Corvallis School District

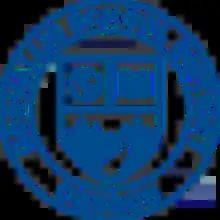
Logo

The Corvallis School District (509J) is a school district serving an area of about 190 square miles including the city of Corvallis, Oregon, and Adair Village along with large portions of unincorporated Benton County. As of 2016, the district had about 6,600 students at two high schools, two middle schools, eight elementary schools, one charter school, and one alternative school. The two high schools in the district are Corvallis High School and Crescent Valley High School.